Owlman (character)

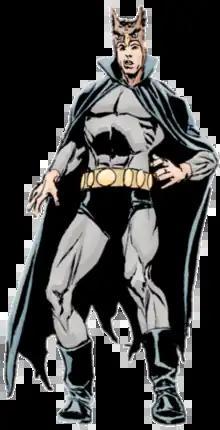
The pre-"Crisis" version of Owlman as depicted in "Convergence: Crime Syndicate" #1 (April 2015). Art by Phil Winslade (pencils and inks) and Lovern Kindzierski (colors).

Owlman (Thomas Wayne, Jr.) is a fictional character appearing in comic books published by DC Comics. A supervillainous alternate-universe counterpart of Bruce Wayne / Batman, he is depicted as the adult version of Wayne's deceased older brother, who in other universes dies as a child, before Bruce is born. In "The New 52", the primary continuity Owlman, originally depicted as the asylum-bound Boomerang Killer, is retroactively revealed to be still alive, stolen from his parents as a child, and working in the service of the Court of Owls under the name Lincoln March.